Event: Nepal Earthquake
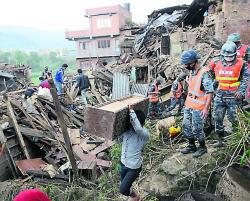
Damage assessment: damage